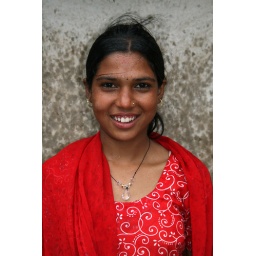
IMG_4108 - rain - girl in red